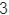
Number: 3